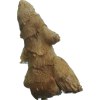
Label: ginger